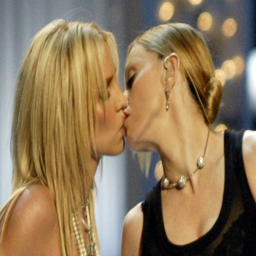
pop artist gets a kiss on the mouth from pop artist in file photo